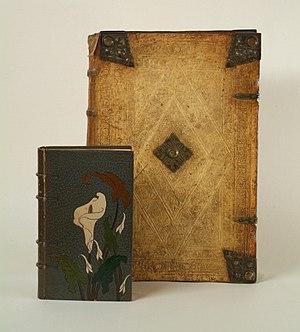
Ouvrages de la Bibliothèque André Desguine
Les archives départementales des Hauts-de-Seine sont une direction du conseil départemental des Hauts-de-Seine. Elles sont situées à Nanterre. Contrairement à la majorité des autres services départementaux d’archives, elles n’ont pas été créées en 1796, mais en 1968, à la suite de la création du département des Hauts-de-Seine, ce qui a entraîné une composition particulière de ses fonds.